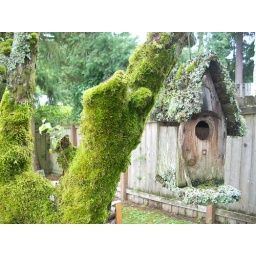
Bird house and mossy tree trunk in Tim's back yard.